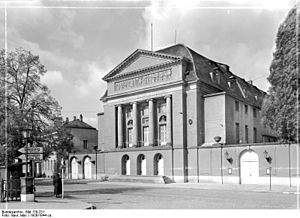
Carl Gotthard Langhans / Biografi
Teatret i Potsdam.
Carl Gotthard Langhans var en tysk arkitekt.